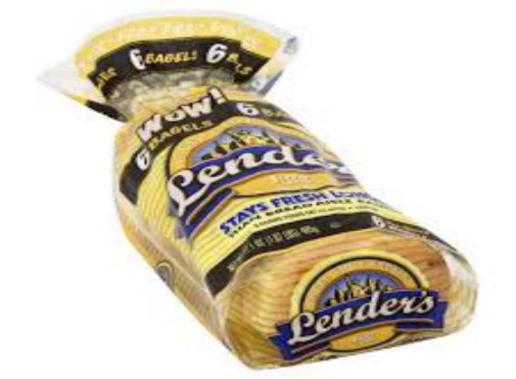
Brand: lender's
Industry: Food